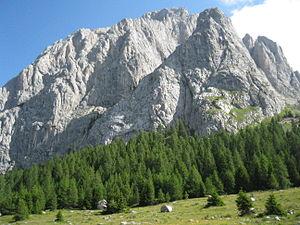
La Carnie est une région historico-géographique dans le Nord-Ouest du Frioul dont les communes, parties de la région autonome de Frioul-Vénétie Julienne, dépendent toutes administrativement de l'ancienne province d'Udine. On y parle couramment le dialecte carnique de la langue minoritaire reconnue, le frioulan.